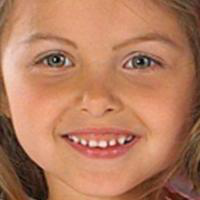
Age group: age 01-10